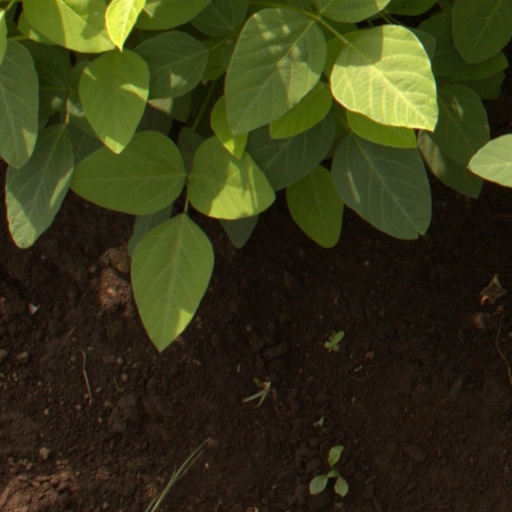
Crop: soybean